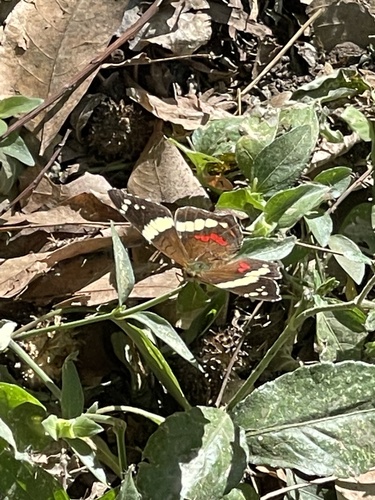
Scientific name: Anartia fatima
Common name: Banded peacock
Family: Nymphalidae
Order: Lepidoptera
Pollinator type: Primary pollinator
Habitat: Open areas and gardens
Geographic range: South America
Conservation status: Least Concern